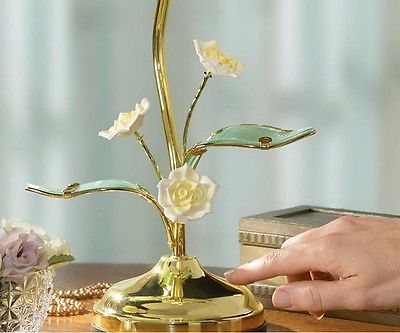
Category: lamp